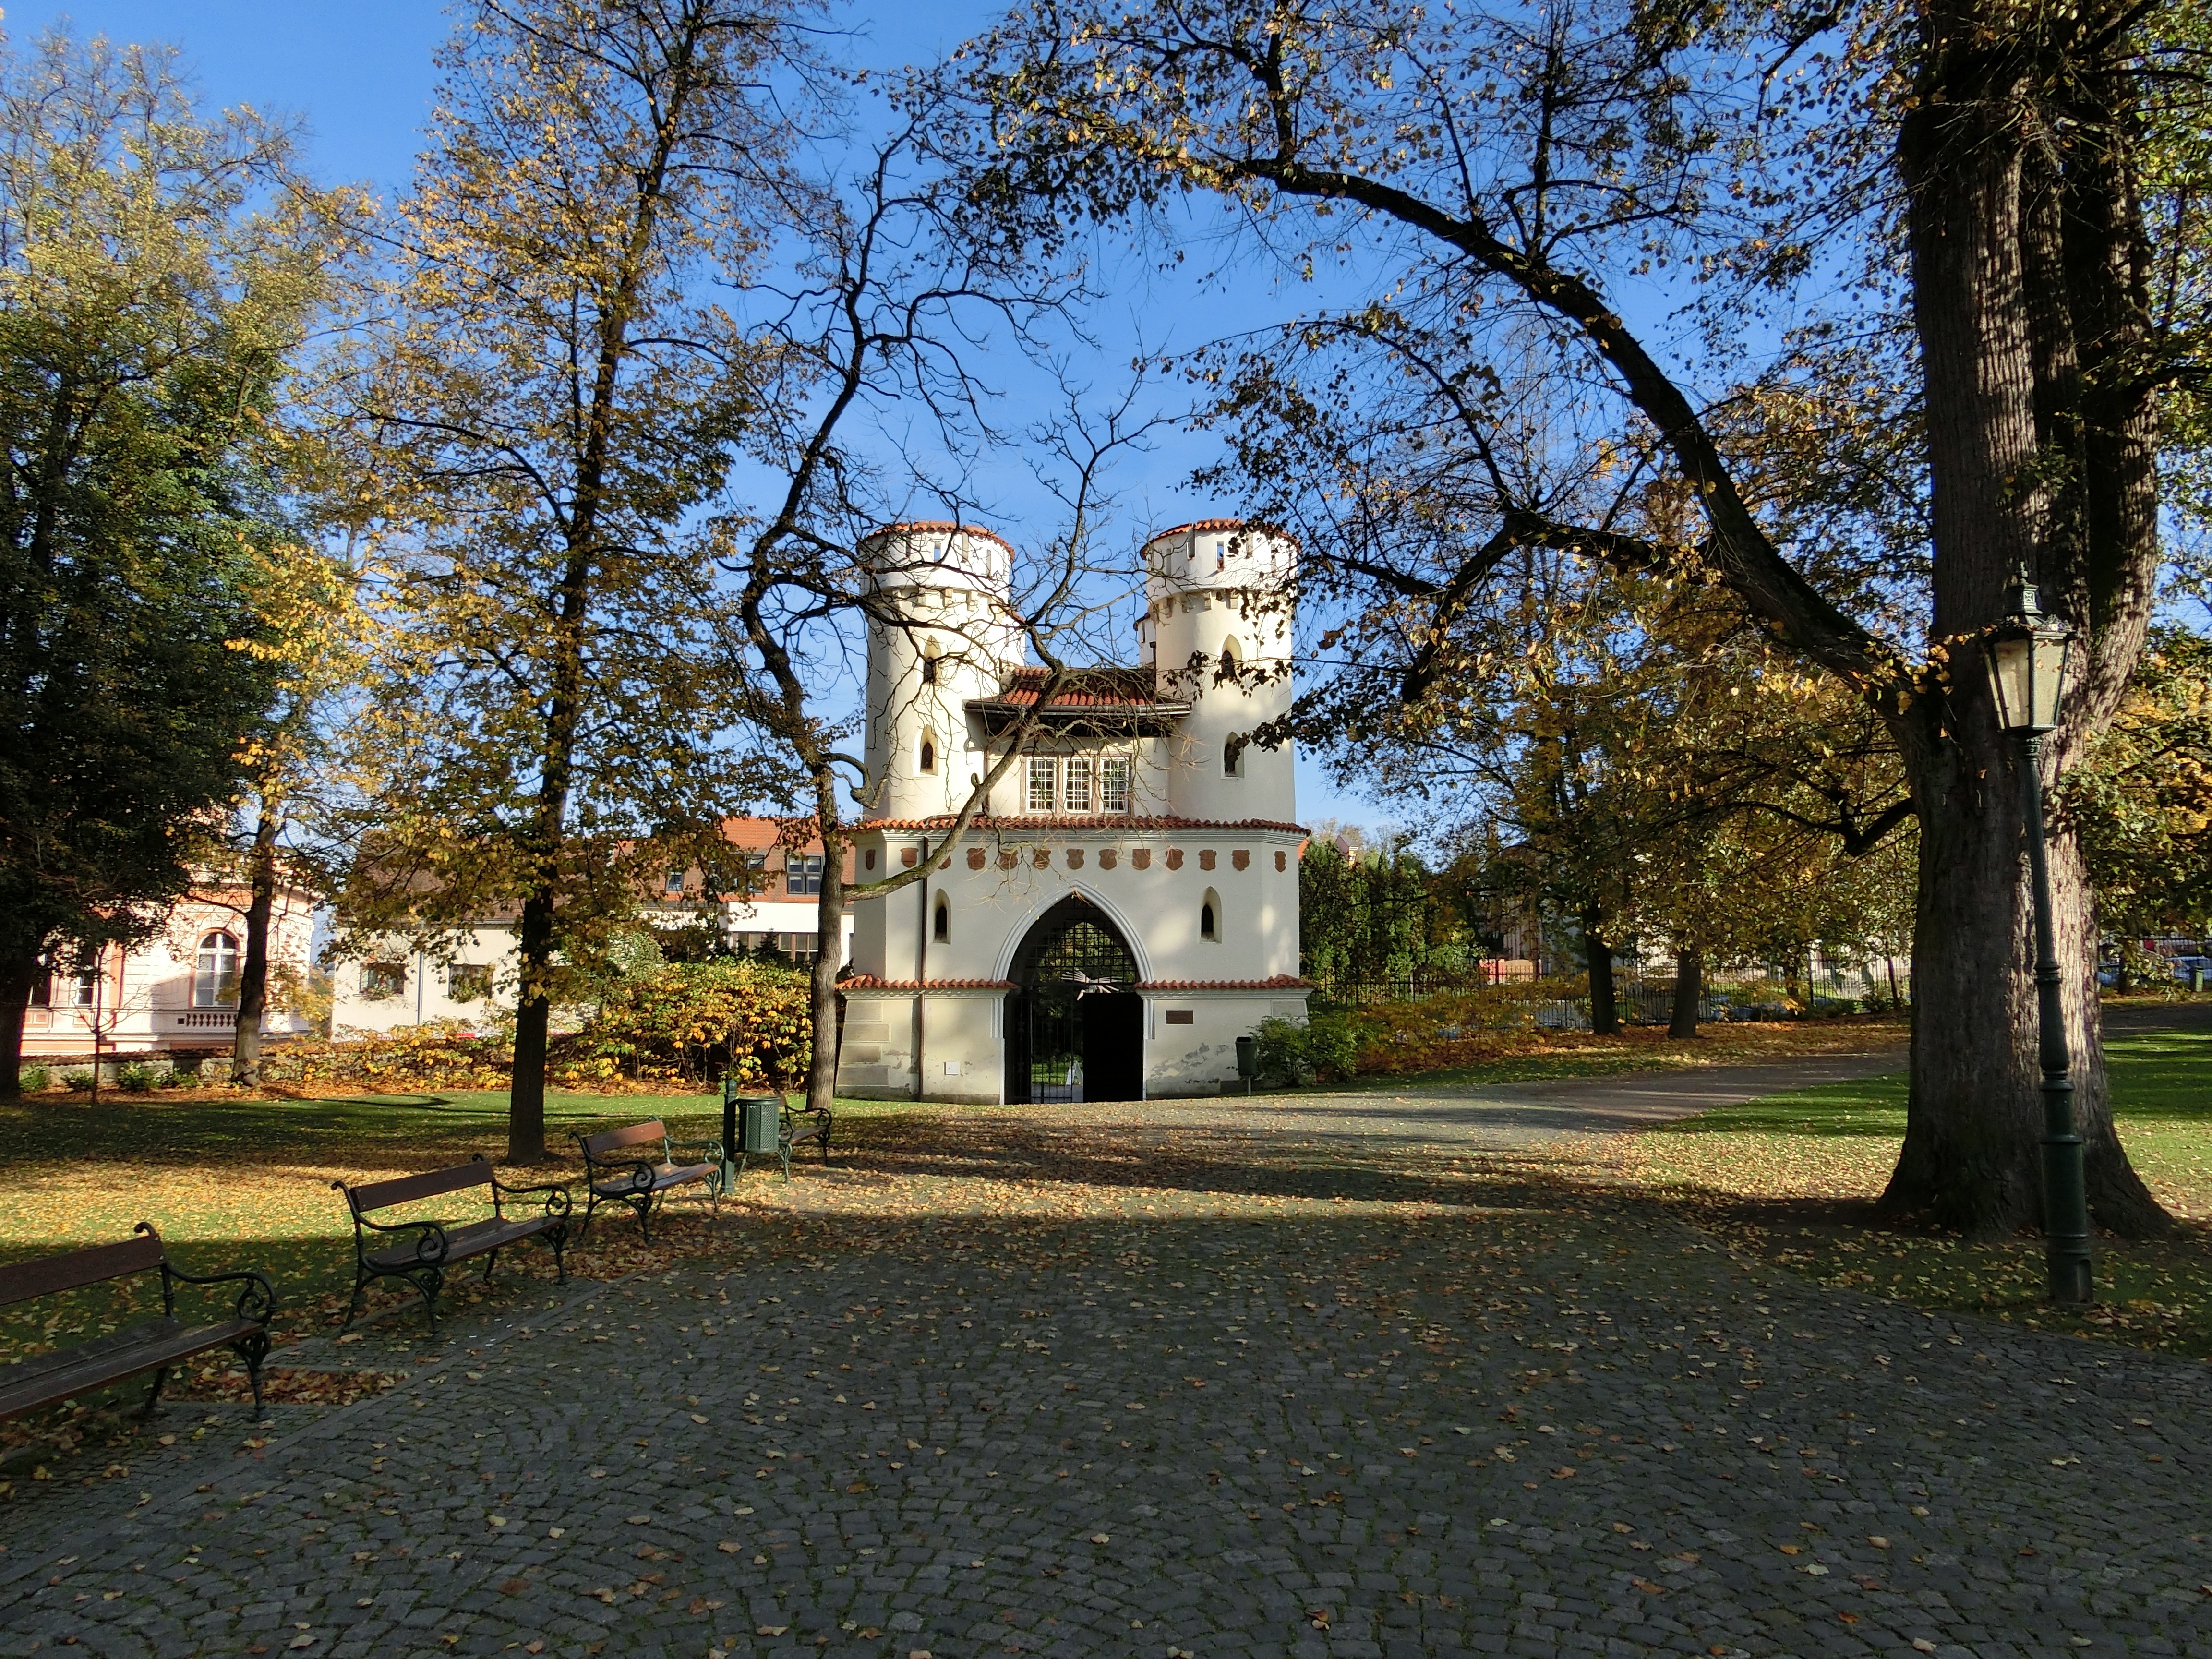
landscape, tree, nature, building, chateau, autumn, park, castle, chapel, goal, place of worship, shrine, estate, input, czech republic, rural area, vla im